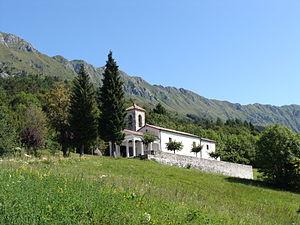
le Gran Monte vu de Monteaperta